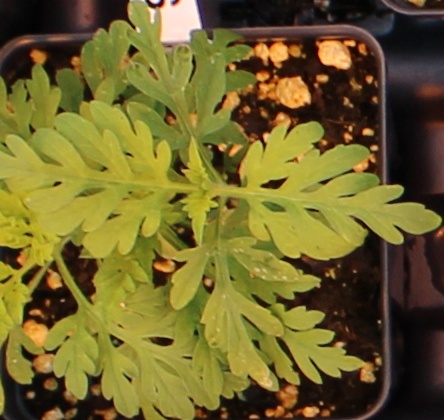
Label: Ragweed